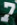
Number: 7